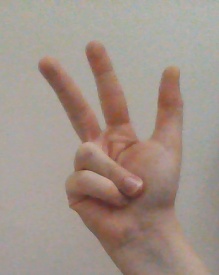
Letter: al